Nottingham Express Transit

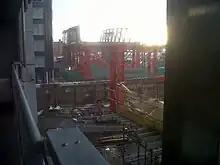
Supports for new tram bridge; the bridge awaiting sliding into position on 26 January 2013.

In January 2003, even before the first phase had opened, the two councils had decided to start consultation on a second phase to serve the urban areas south and west, with routes to Clifton via Wilford, and to Chilwell via Beeston.